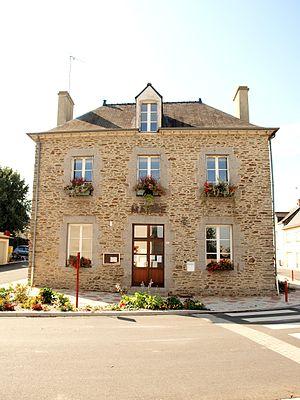
Cornillé (Ille-et-Vilaine
Cornillé est une commune française située dans le département d'Ille-et-Vilaine en région Bretagne, peuplée de 966 habitants.